Gilberto Occhi

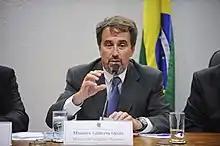
Minister Gilberto Occhi in 2015

Gilberto Magalhães Occhi (born 24 July 1958) is a Brazilian lawyer and politician member of the Progressistas (PP). He was Minister of Cities and of National Integration during the government of president Dilma Rousseff.